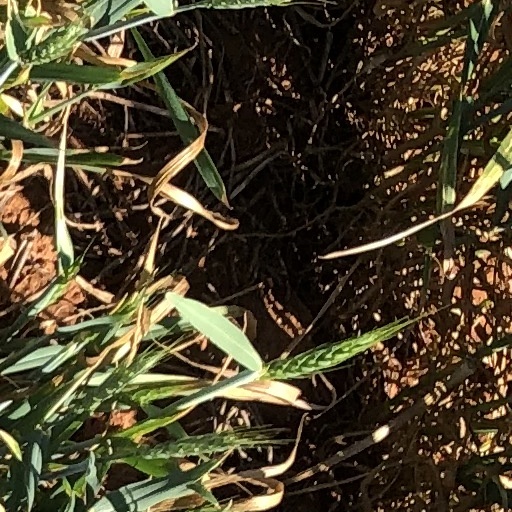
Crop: wheat